General Electric I-A

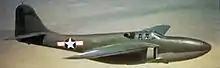
P-59A Airacomet with the short-lived red outlined National markings (June 1943 to September 1943)

On October 1, 1942, a Bell XP-59A aircraft, powered by two 1,250 lbf thrust I-A turbojet engines, made its first flight at the Muroc Army Air Field in California. Further engine developments produced a thrust engine, known as the I-14, which was used to propel the service test YP-59A aircraft.